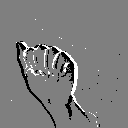
ASL letter: a